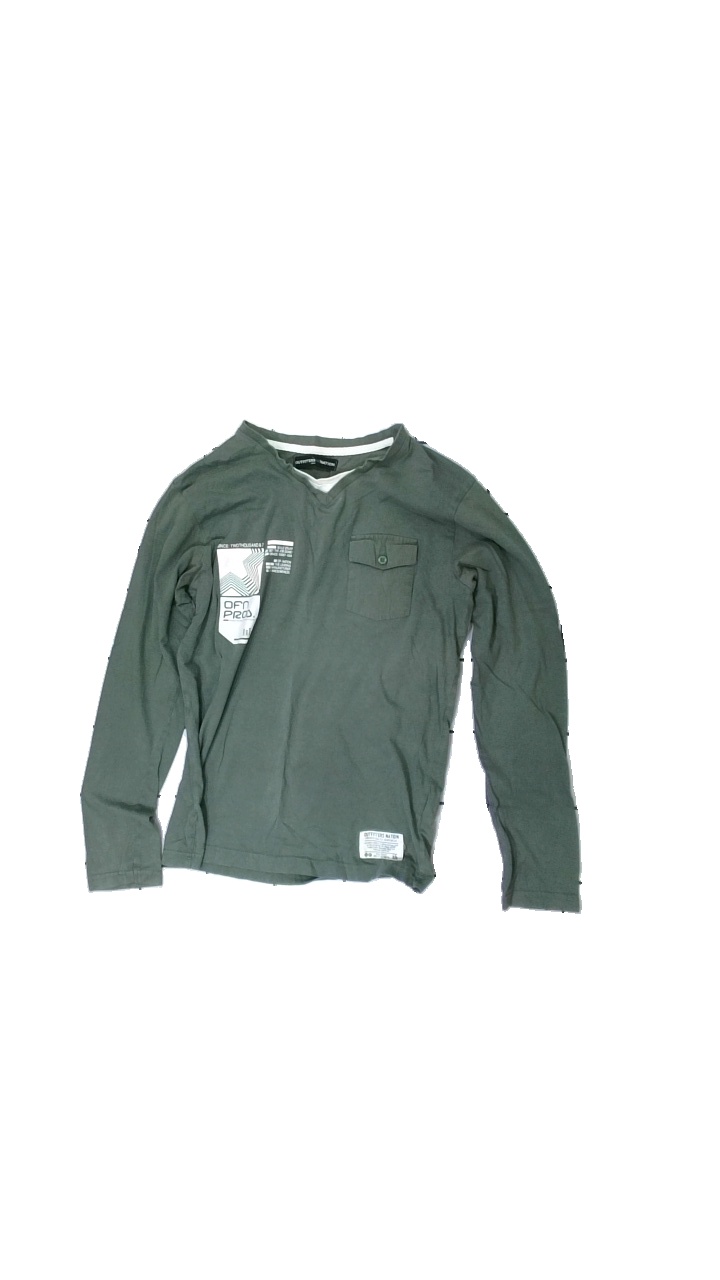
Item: Sweater (Men)
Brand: Outfitters Nation
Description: Green v-necked sweater for men
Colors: Green
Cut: Regular, V-collar
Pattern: Logo print
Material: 100% cotton
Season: All
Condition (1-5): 2
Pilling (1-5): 4
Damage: Stained pit
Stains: Major
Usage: Export
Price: <50